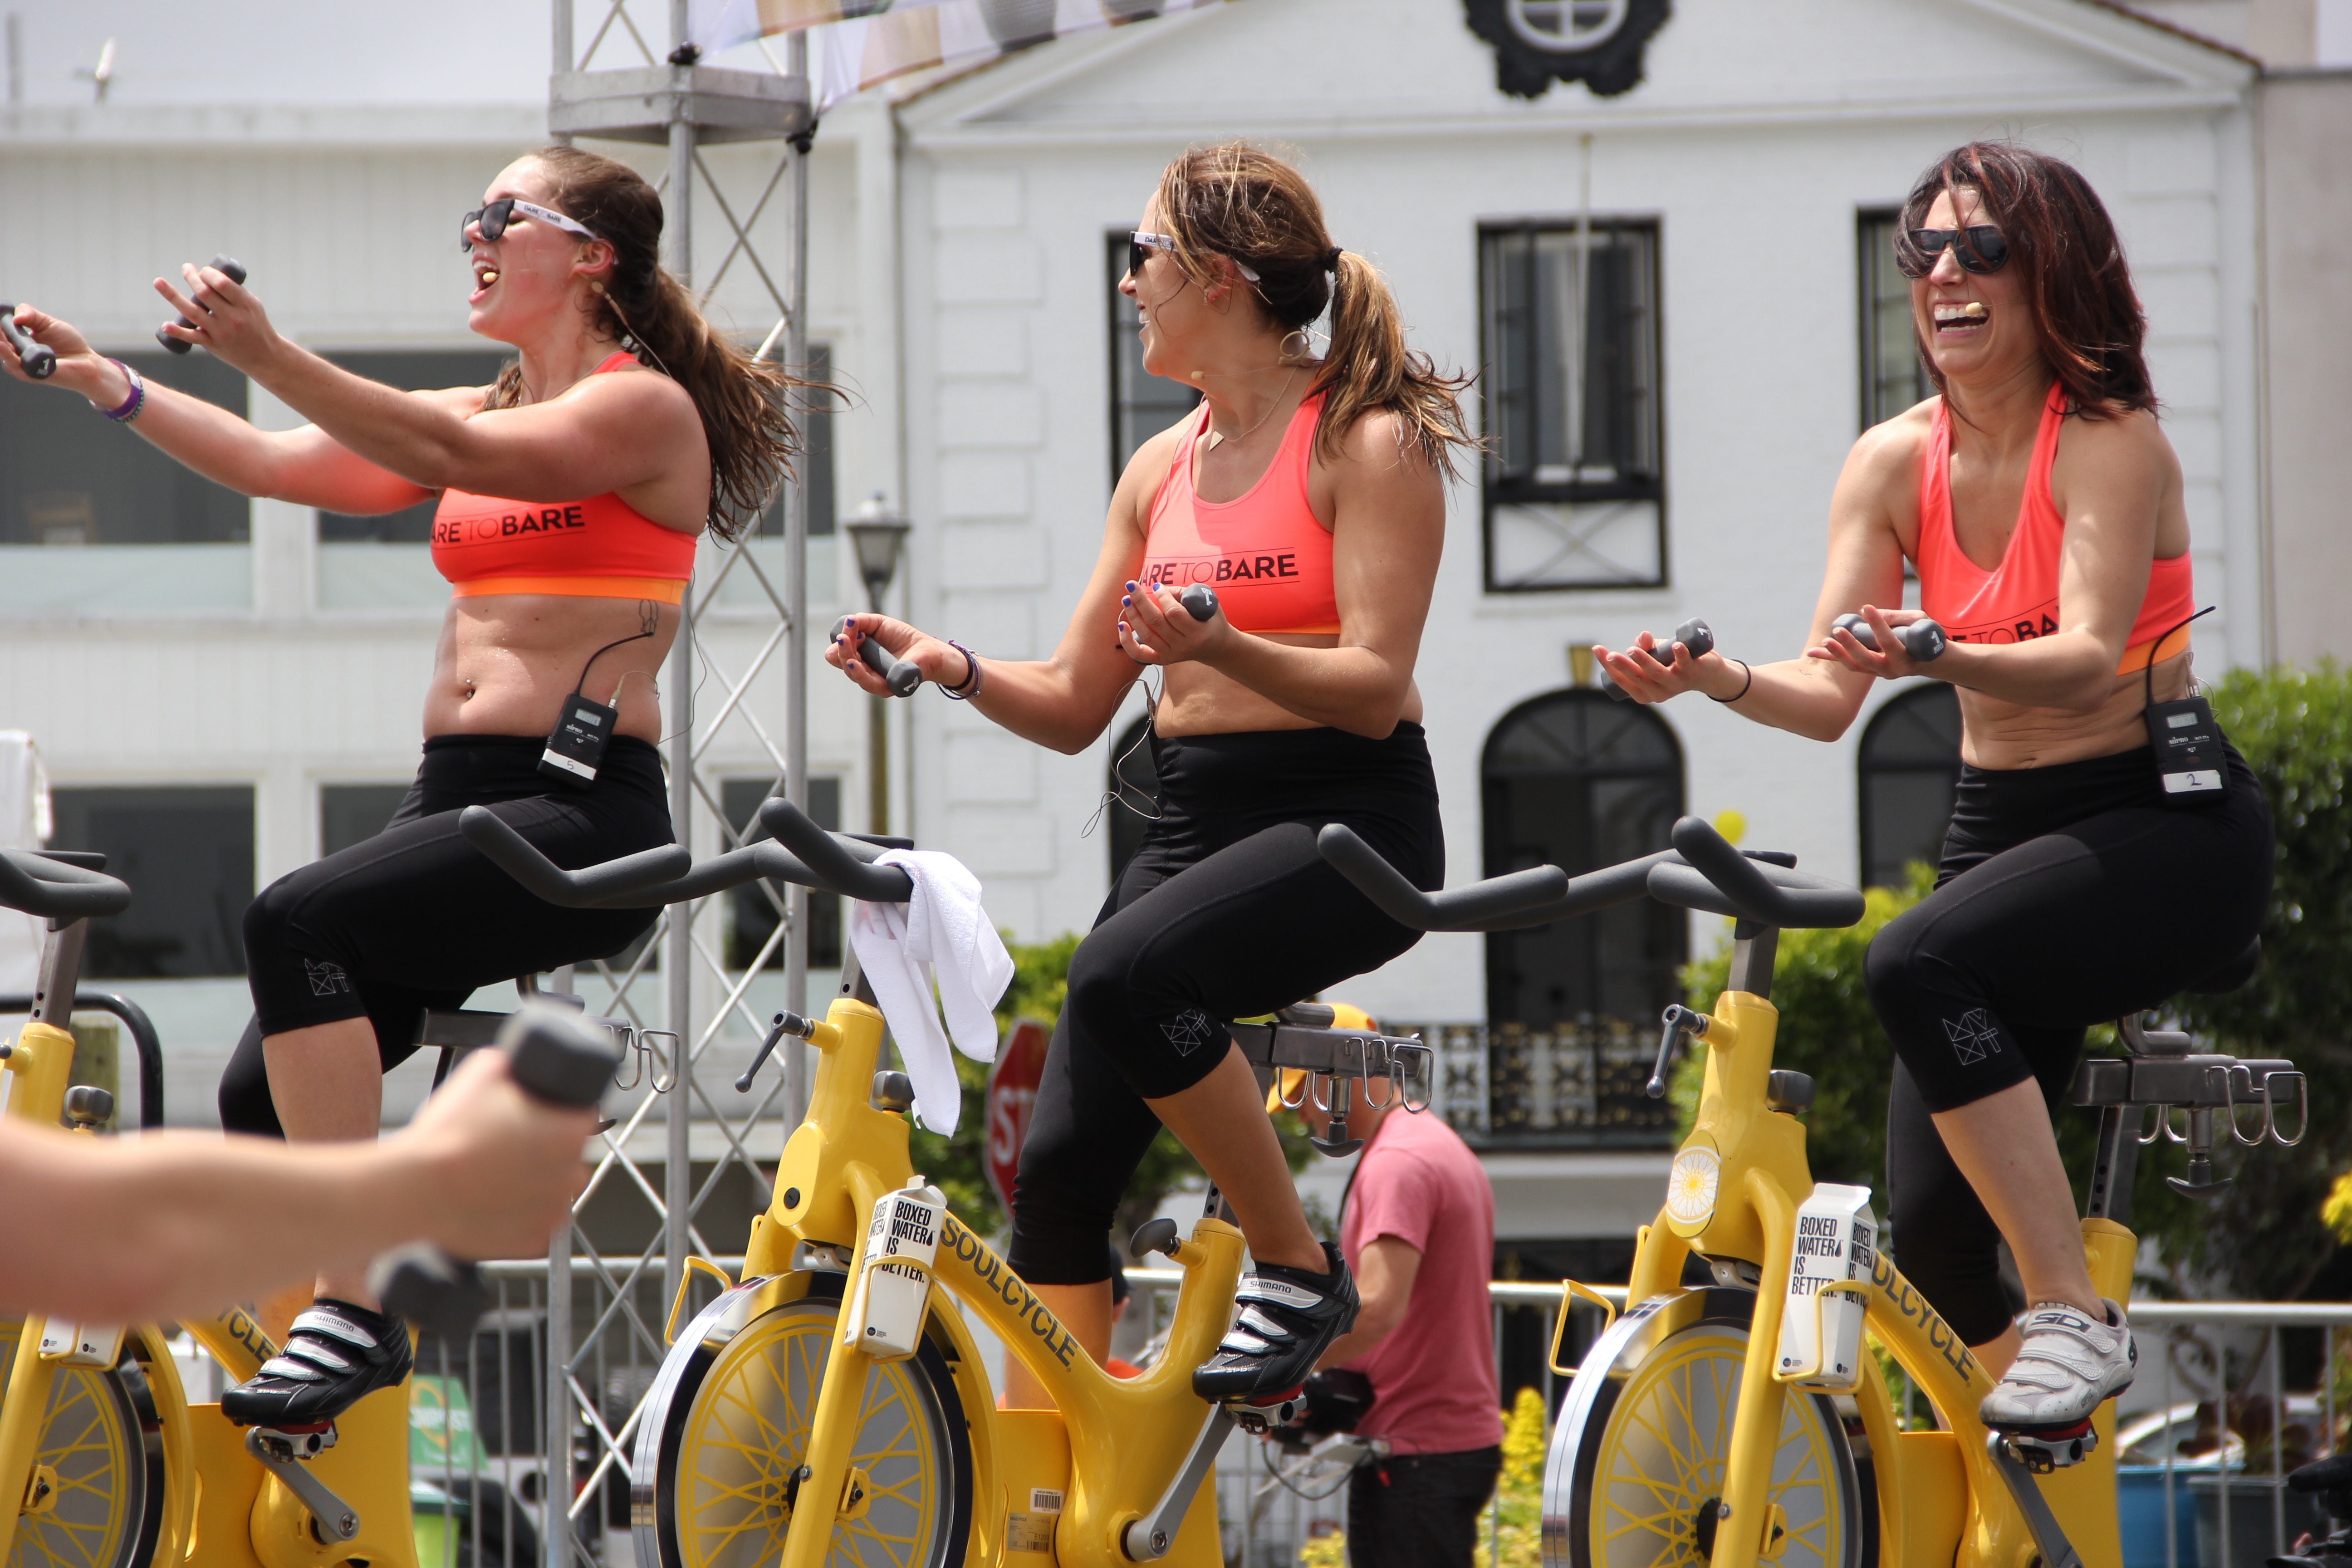
structure, group, room, together, lifestyle, partnership, cycling, team, sports, teamwork, unity, leadership, togetherness, triathlon, cooperation, bonding, physical exercise, road cycling, indoor cycling, sport venue, human action, endurance sports, physical fitness, duathlon, keirin